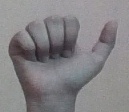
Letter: dhad